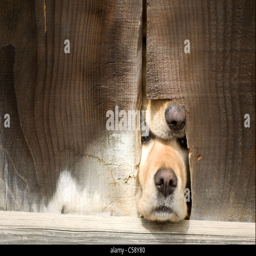
dogs peer through a hole in a wooden fence .